Netherthorpe Airfield

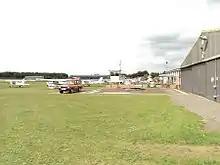
Looking east, No.1 Hangar, fire tender, tower, clubhouse and ops block

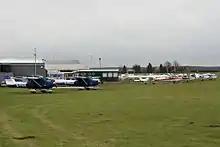

In 1961, the SAC reformed at Netherthorpe operating out of the former clubhouse/RAF guardroom. This was later converted into a private residence with the current clubhouse being built in the 1970s. Assets consist of an operations block, clubhouse (the Skyways Bar which is fully licensed for food and drink) with a garden leading out onto the airfield, four hangars (one used for aircraft maintenance and another incorporating the fire tender shed), a control tower and a 100LL fuel bowser.